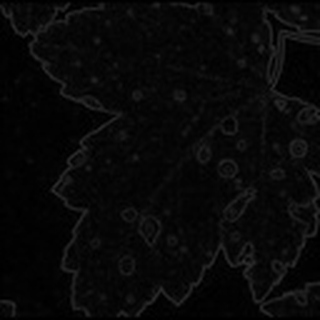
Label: cotton_target_spot